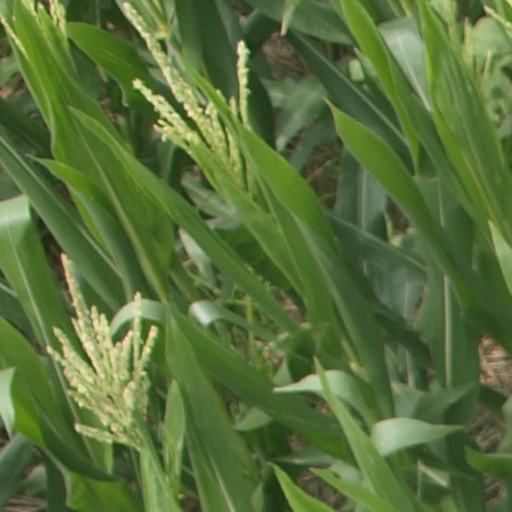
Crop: maize; corn